French Third Republic

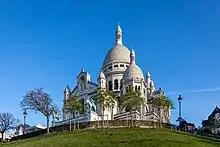
The Sacré-Cœur Basilica was built as a symbol of the "Ordre Moral".

The French legislative election of 1871, held in the aftermath when the regime of Napoleon III collapsed, resulted in a monarchist majority in the French National Assembly that favoured a peace agreement with Prussia. Planning to restore the monarchy, the "Legitimists" in the National Assembly supported the candidacy of Henri, Comte de Chambord, alias "Henry V", grandson of King Charles X, the last king from the senior line of the Bourbon dynasty. The Orléanists supported Louis-Philippe, Comte de Paris, a grandson of King Louis Philippe I, who replaced his cousin Charles X in 1830. The Bonapartists lost legitimacy due to the defeat of Napoléon III and were unable to advance the candidacy of any member of the Bonaparte family.